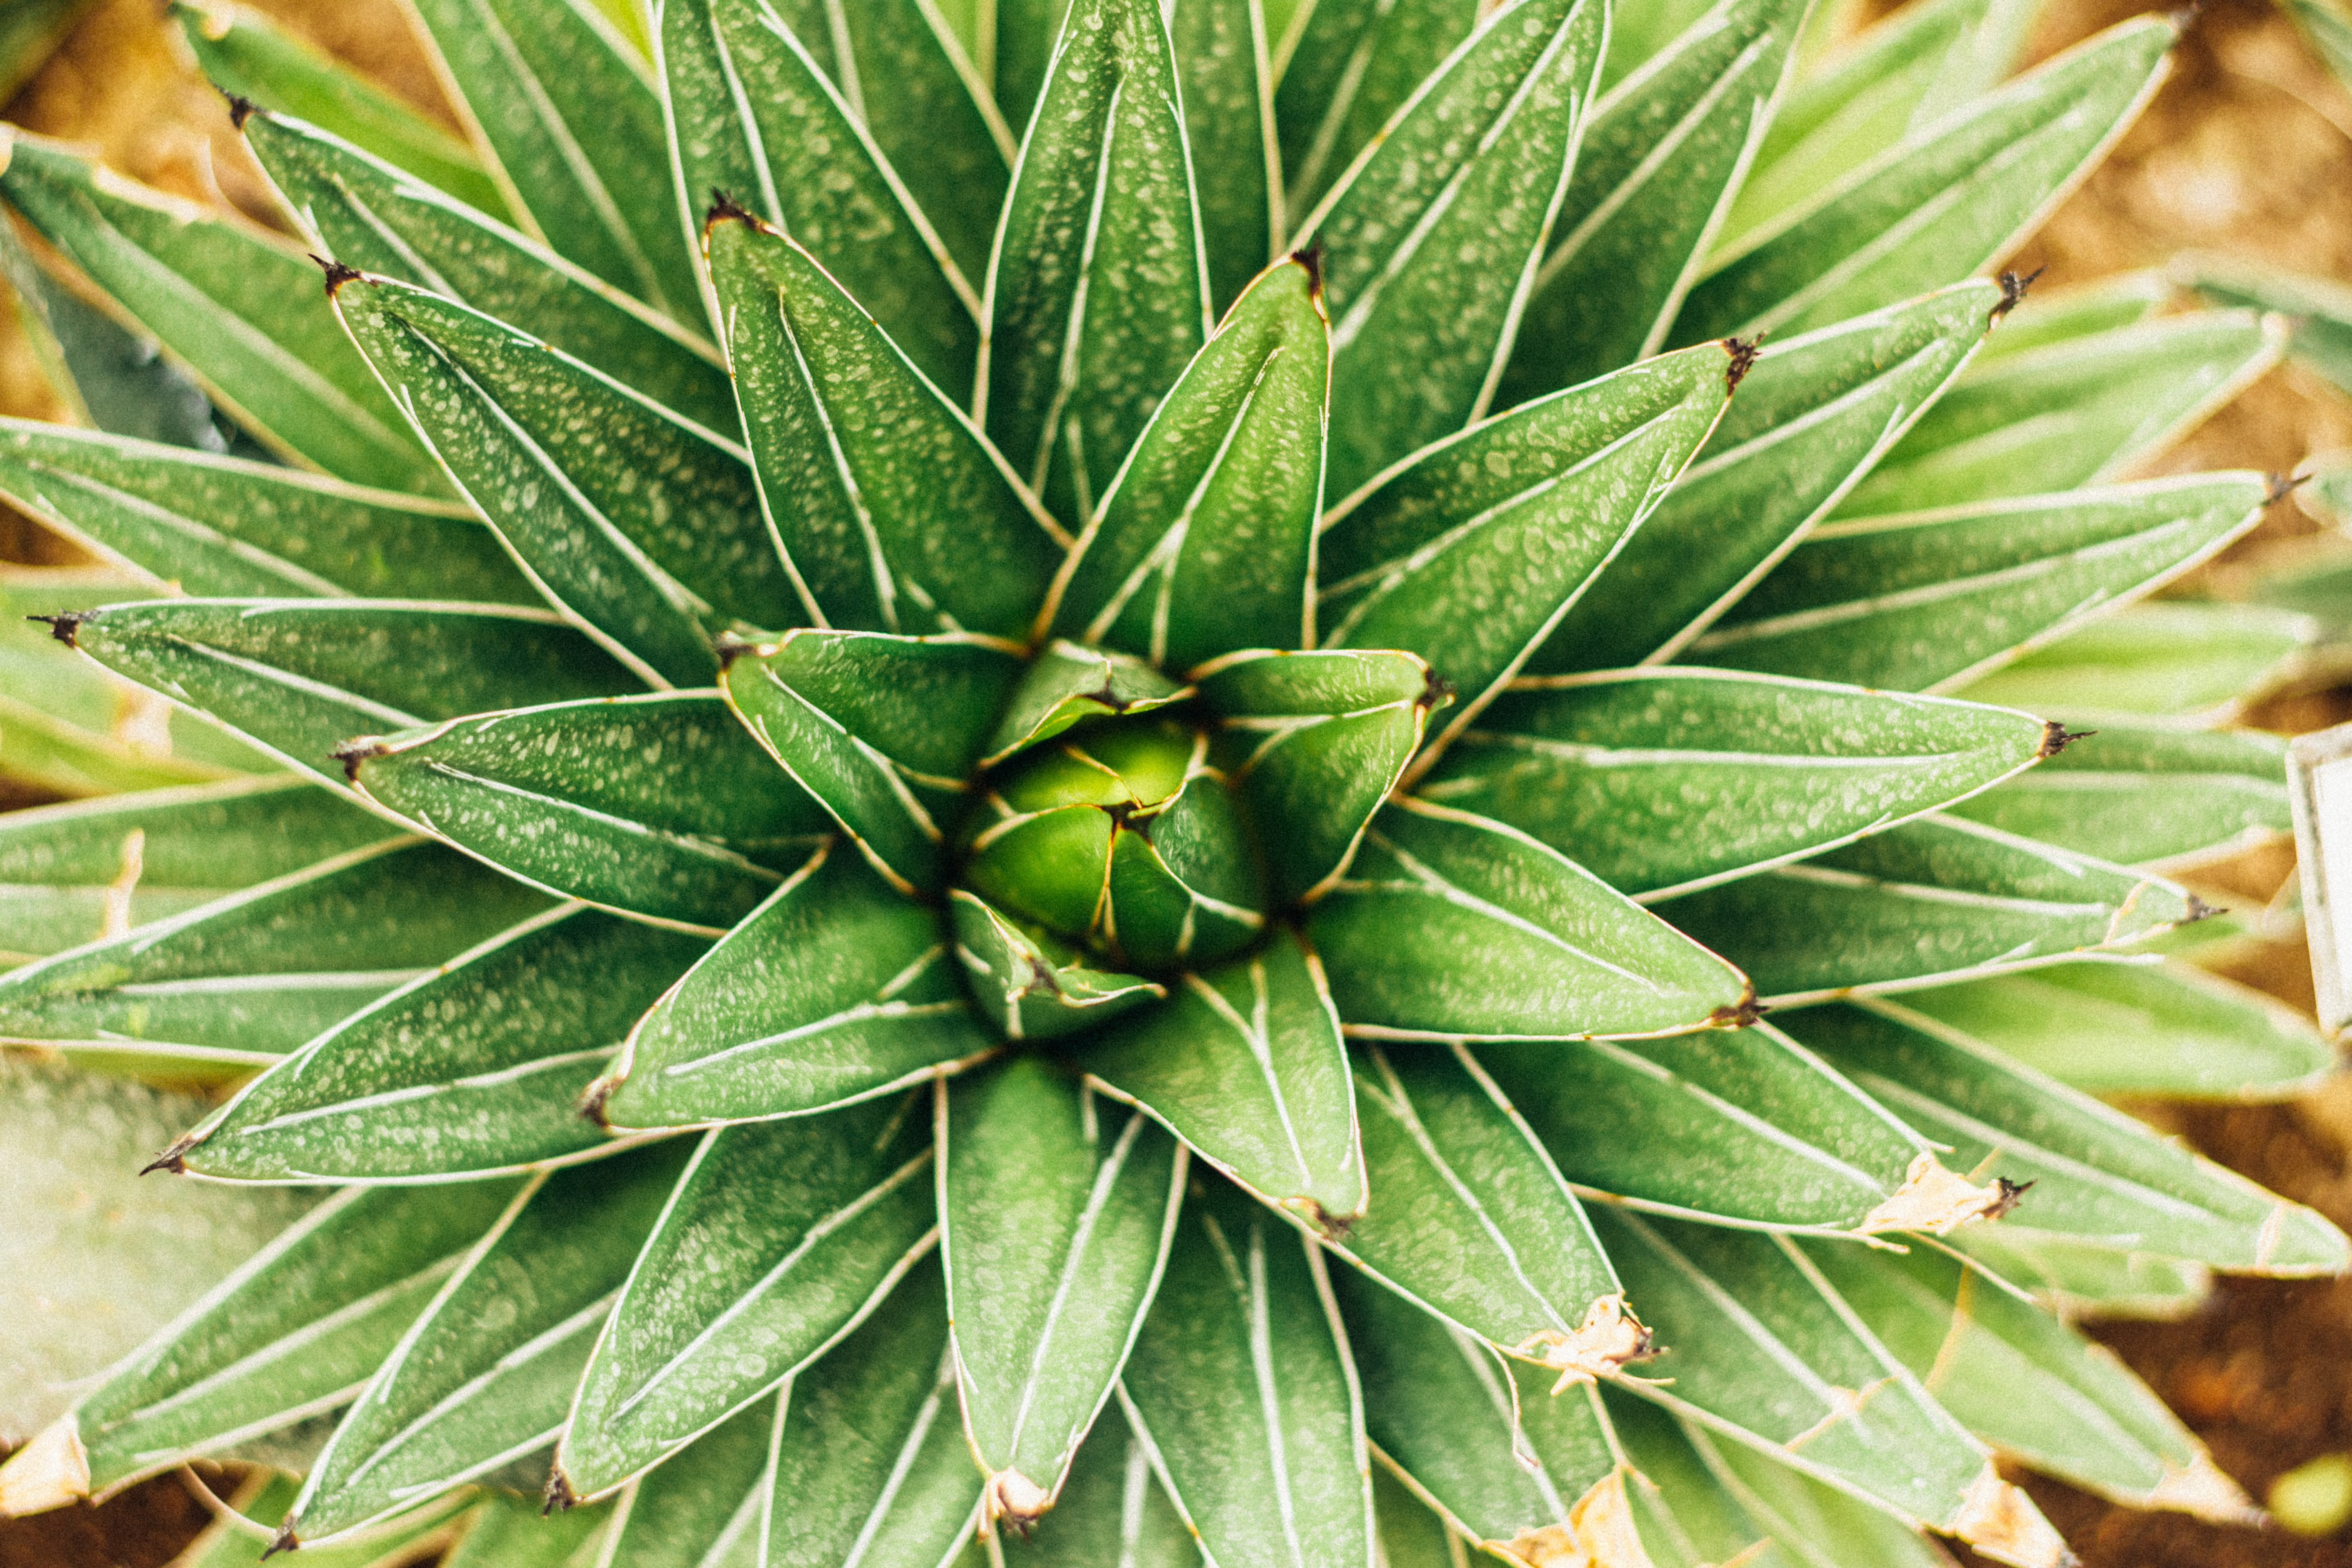
tree, plant, leaf, flower, evergreen, botany, fir, conifer, spruce, flowering plant, woody plant, land plant, arecales